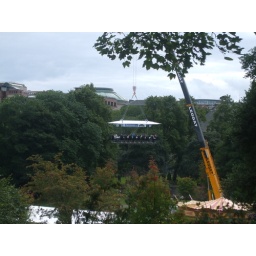
The restaurant in the sky being lowered back to ground level